Katsuji Debuchi

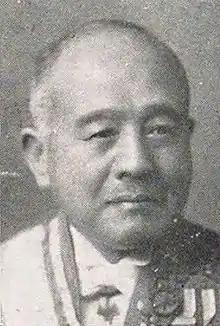
Katsuji Debuchi

Debuchi served as a diplomat in China, where he was head of the Japanese Foreign Office division which dealt with Chinese affairs. He later served as vice minister of foreign affairs for Japan.